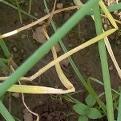
Crop: Onion
Condition: fusarium-d